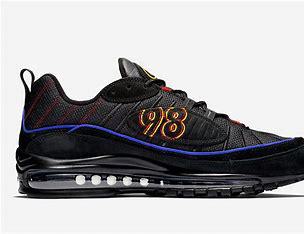
Brand: Nike
Model: Air Max 98